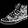
Label: Sneaker